History of Germans in Russia, Ukraine, and the Soviet Union

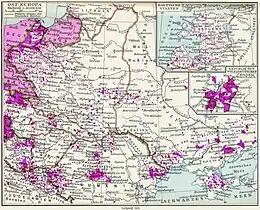
Germans in East Europe, 1925

Czarina Catherine II was German, born in Stettin in Pomerania (now Szczecin in Poland). After gaining her power, she proclaimed open immigration for foreigners wishing to live in the Russian Empire on 22 July 1763, marking the beginning of a wave of German migration to the Empire. She wanted German farmers to redevelop farmland that had been fallow after conflict with the Ottomans. German colonies were founded in the lower Volga river area almost immediately afterward. These early colonies were attacked during the Pugachev uprising, which was centred on the Volga area, but they survived the rebellion.